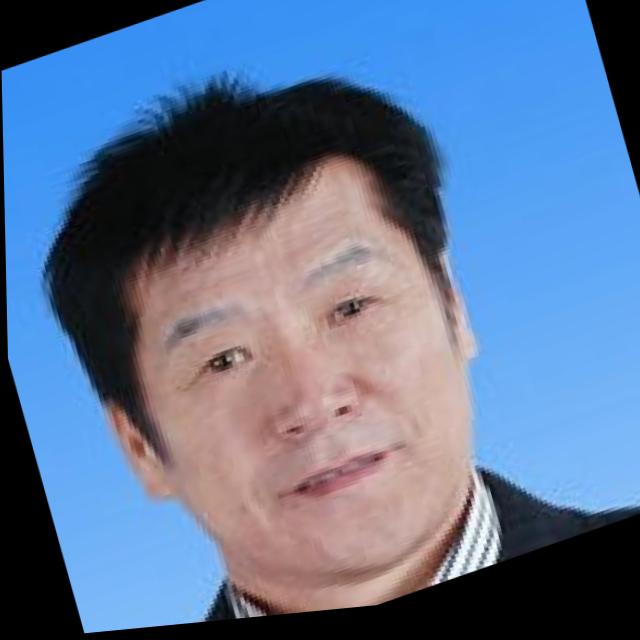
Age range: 45-64